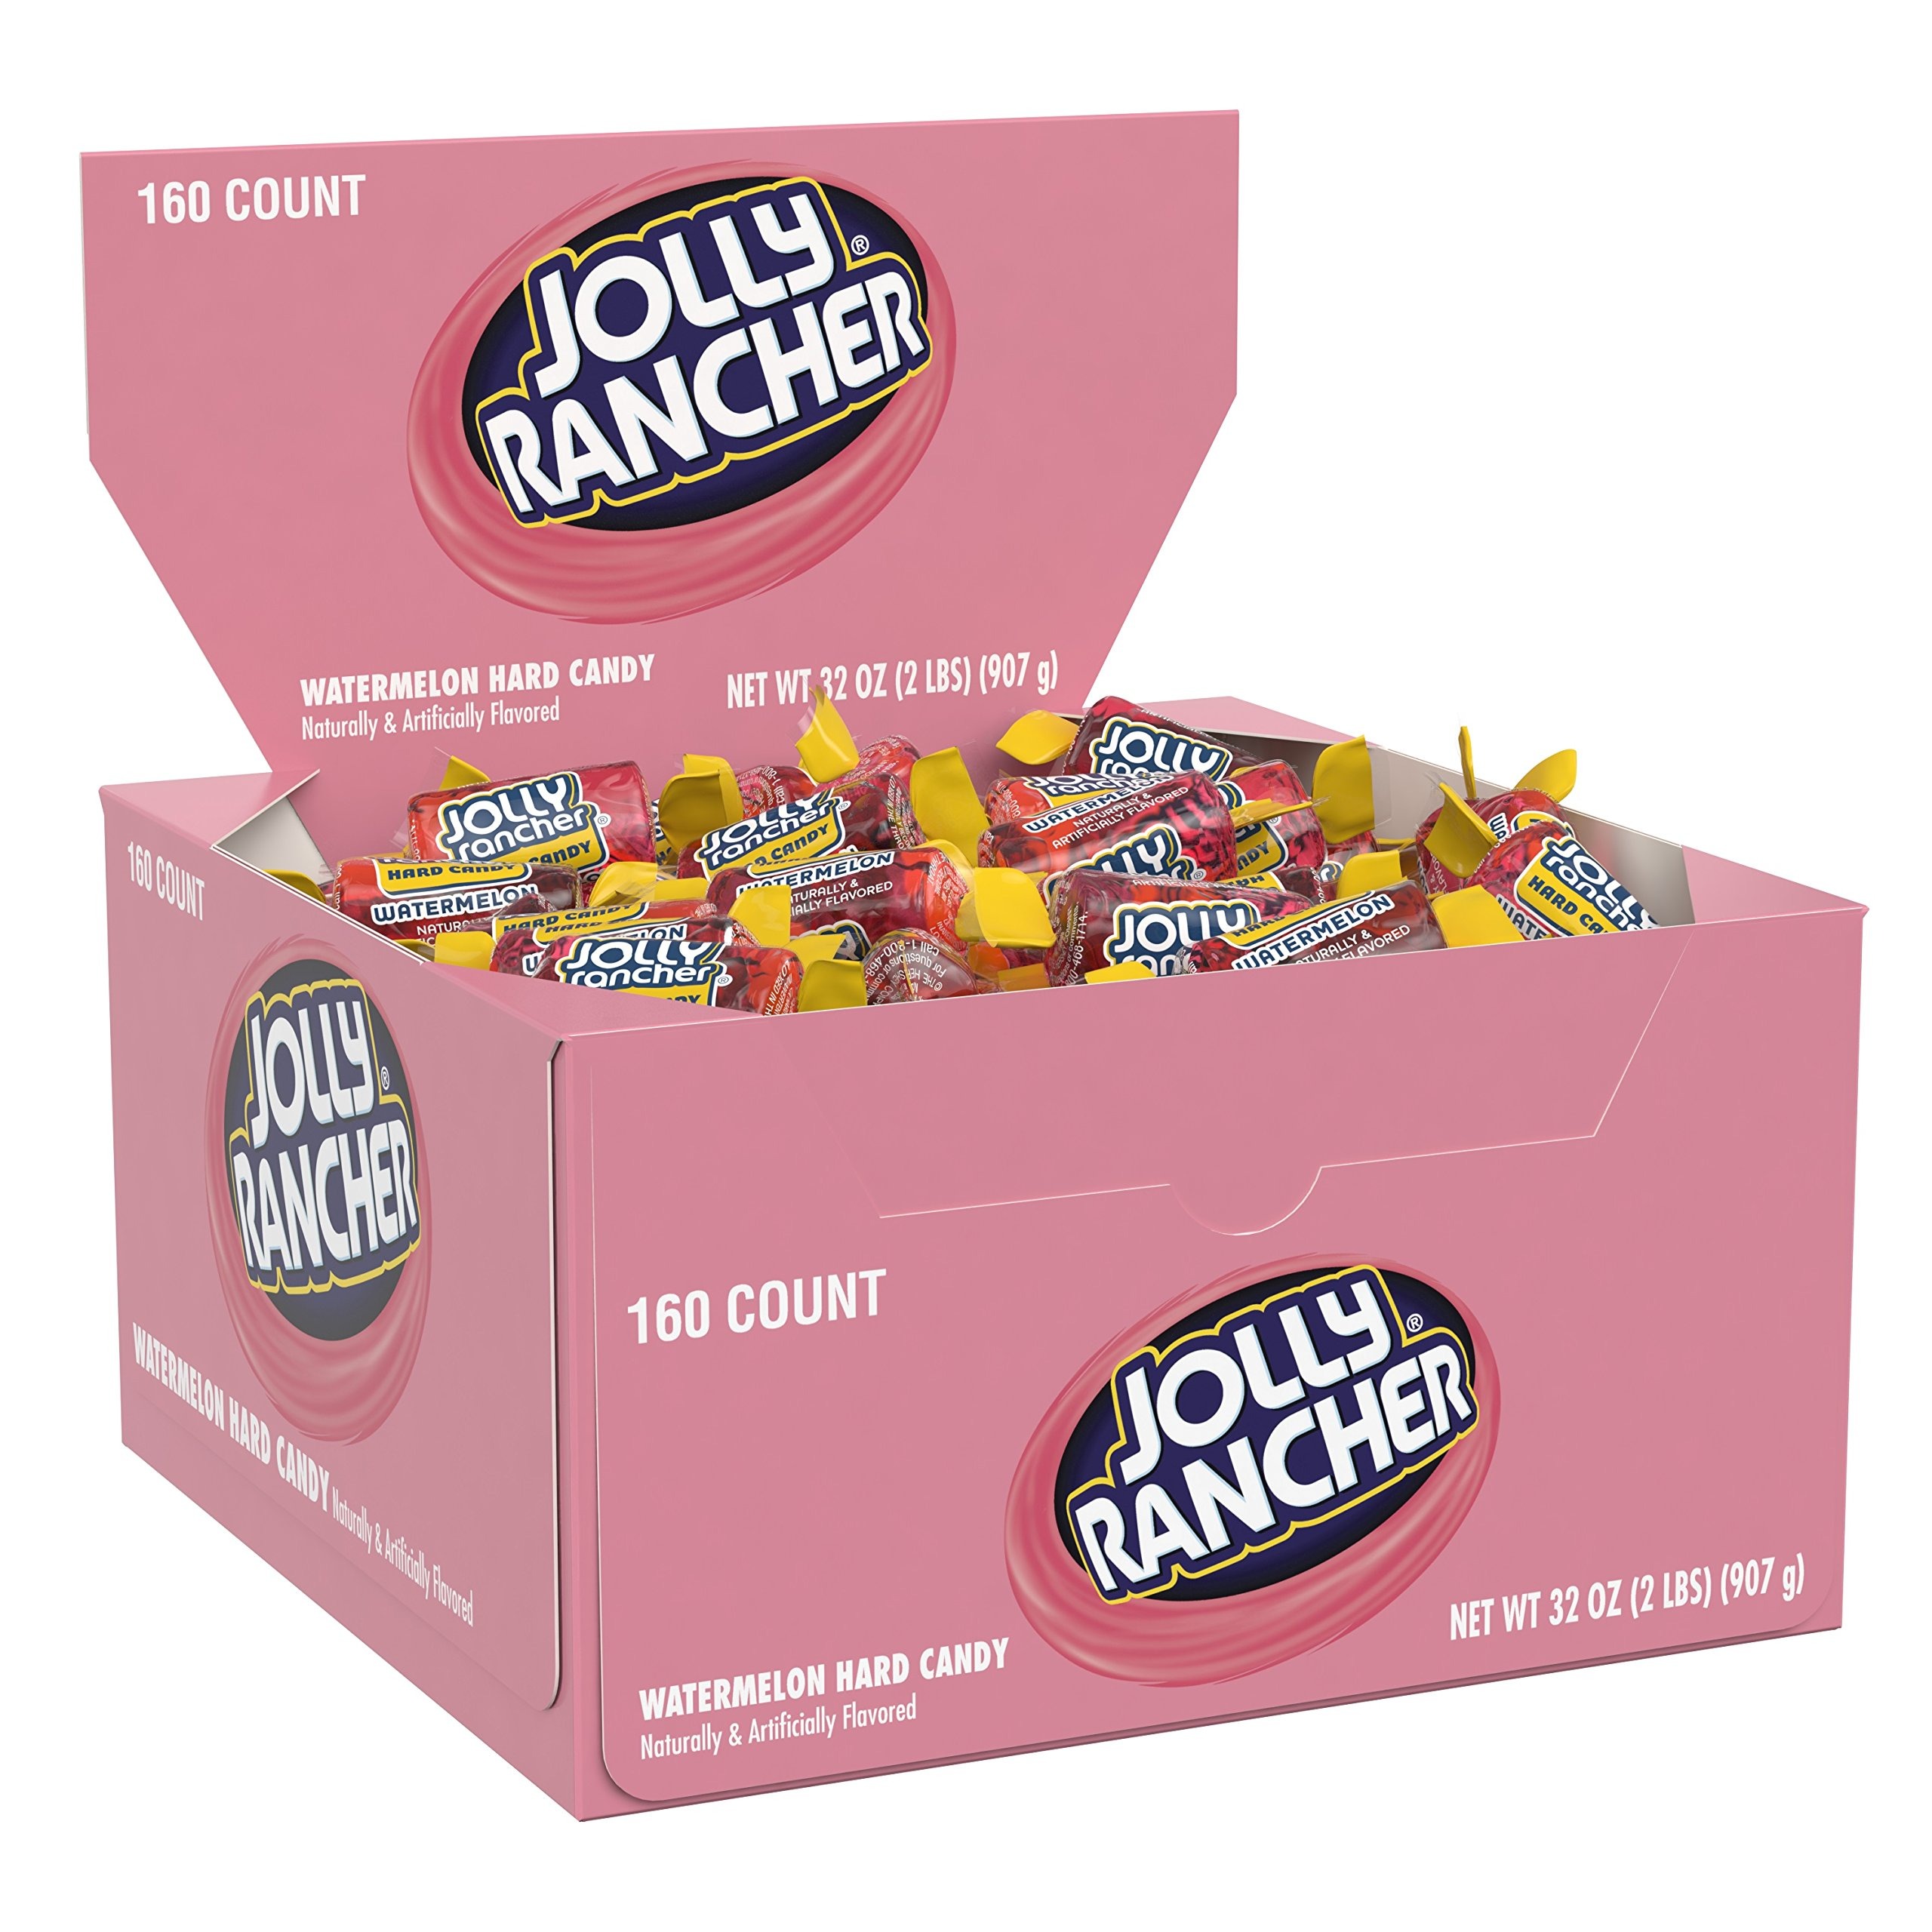
Item Name: JOLLY RANCHER Hard Candy, Watermelon, 160 Count
Bullet Point 1: One box of Jolly Rancher hard candy in watermelon flavor
Bullet Point 2: Enjoy hard candies as a sweet snack or give out for Valentine’s Day or baby showers
Bullet Point 3: Individually wrapped candy is great for sharing with family, friends and coworkers
Bullet Point 4: The perfect size for leaving around the house or office when you want an exciting treat
Bullet Point 5: Watermelon candy flavor is always a tasty choice
Bullet Point 6: Use them as party favors for pink-themed events like Valentine’s Day or baby showers
Value: 32.0
Unit: Ounce

Price: 30.69